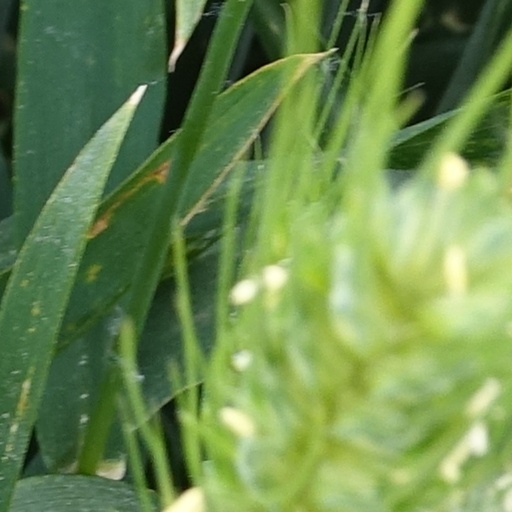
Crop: wheat